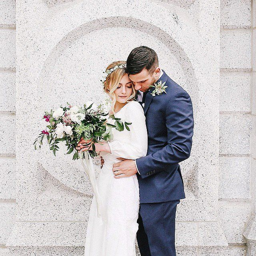
with a dress like this , it really makes you focus on the bride 's beauty .